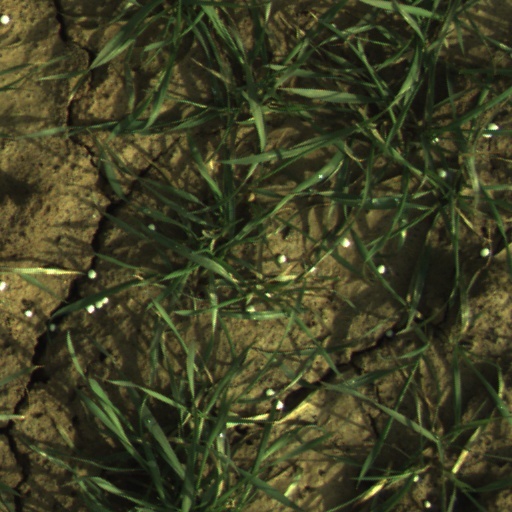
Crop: wheat